Newmarket Canal

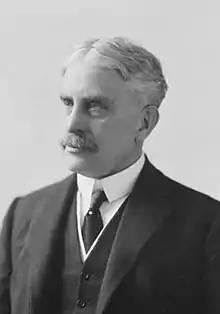
Borden put a quick end to "Mulock's Madness".

All of the debate sparked by Wallace's motion was ultimately for nothing, as Laurier dissolved the parliament the next day on 29 July for a 21 September election. The Liberals based their campaign on the topic of reciprocity, as free trade was known at the time. The Conservatives ignored the reciprocity issues and ran a campaign centring on the Liberal's runaway spending. The Newmarket canal was front and centre in the debate, put up as an example of an out-of-control government. Aylsworth decided to retire, and did not contest his seat. The canal remained popular in the area, but not enough to keep the riding, which was won by the Conservatives in a tight race in an election that was otherwise a Conservative sweep.